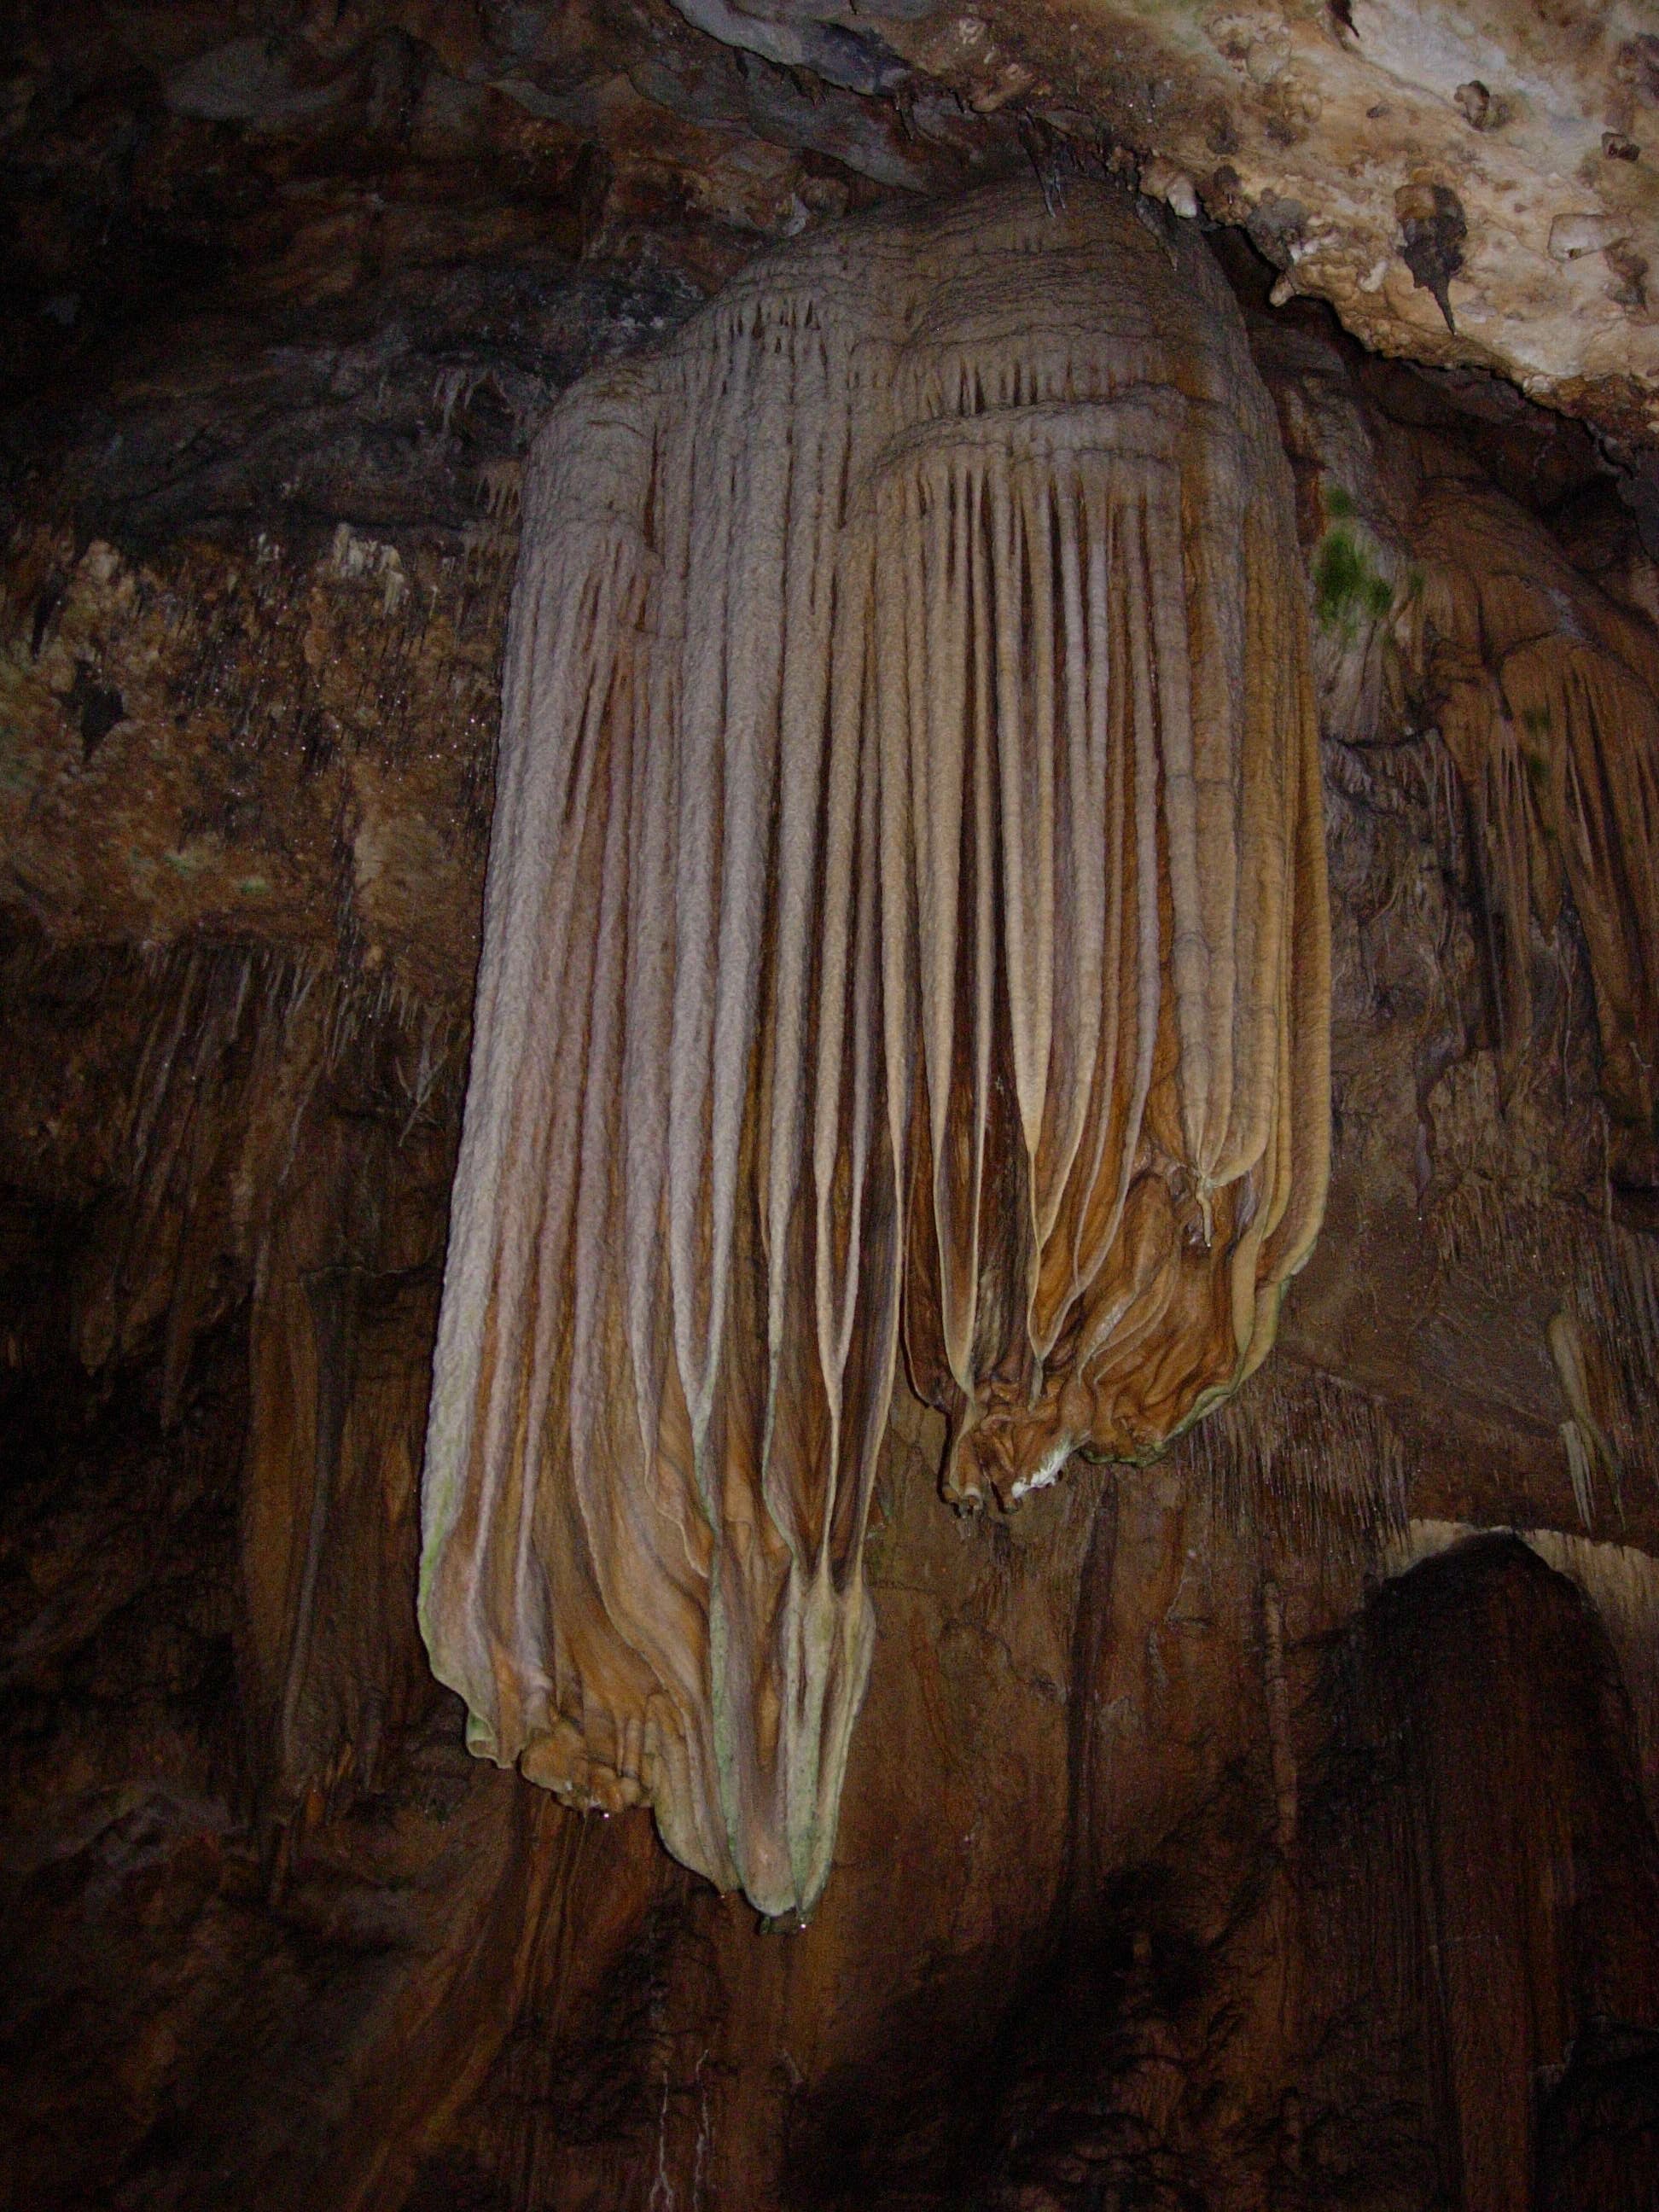
nature, formation, cave, caving, stalagmite, stalactite, landform, geographical feature, pit cave, speleothem